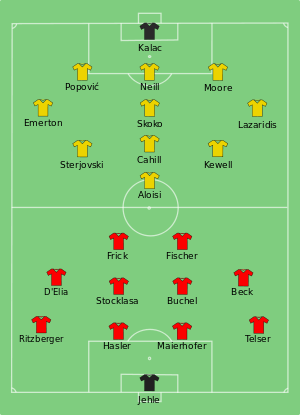
L'équipe du Liechtenstein de football est constituée par une sélection des meilleurs joueurs liechtensteinois sous l'égide de la Fédération du Liechtenstein de football. Surnommée la Nati, elle représente le pays lors des compétitions continentales et internationales.